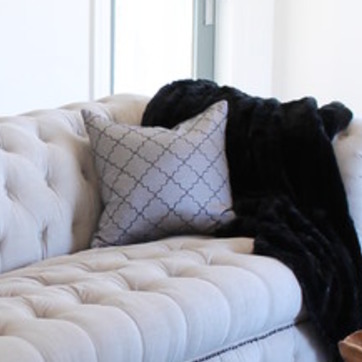
Material: fabric